Marine Ecosystem Assessment for the Southern Ocean

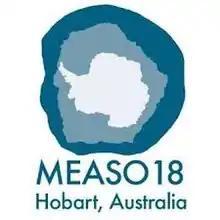
MEASO 2018

MEASO 2018 was an international conference held in Hobart in early April 2018, which included a day-long policy forum. Background to the conference, including the program and abstracts, can be found on the www.MEASO2018.aq conference web site. The conference was supported by Integrated Marine Biosphere Research (IMBeR) ICED and CLIOTOP, Southern Ocean Observing System (SOOS), Scientific Committee on Antarctic Research, and the Australian Antarctic Program to share science, enhance community input into design and planning of the MEASO, and to develop a work plan.